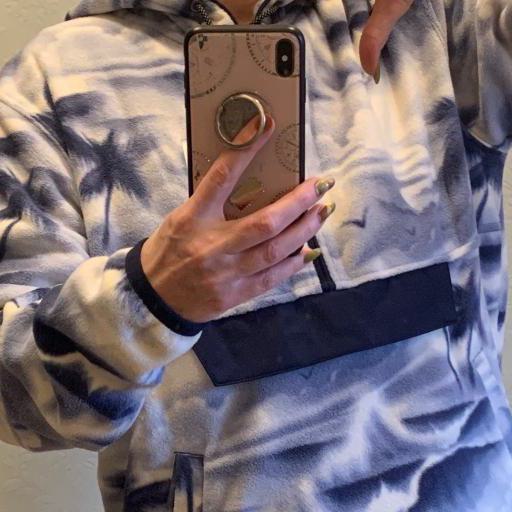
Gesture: no_gesture